Rhomaleosaurus

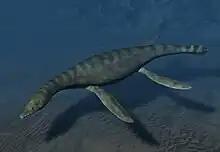
CGI restoration of "R. cramptoni"

Smith & Dyke, 2008 redescribed the skull of "R. cramptoni" after its final preparation. Both Rhomaleosauridae and Pliosauridae were found to be monophyletic, and the relations between "Rhomaleosaurus"'s species were tested. The cladogram below follows Smith & Dyke (2008), with the asterisk noting species removed from "Rhomaleosaurus" to their own genera since their study.